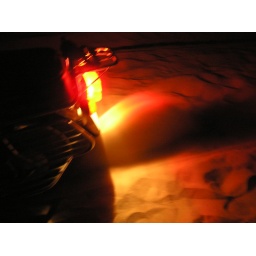
trying to cross the dry river bed, the bike got stuck in the sand.